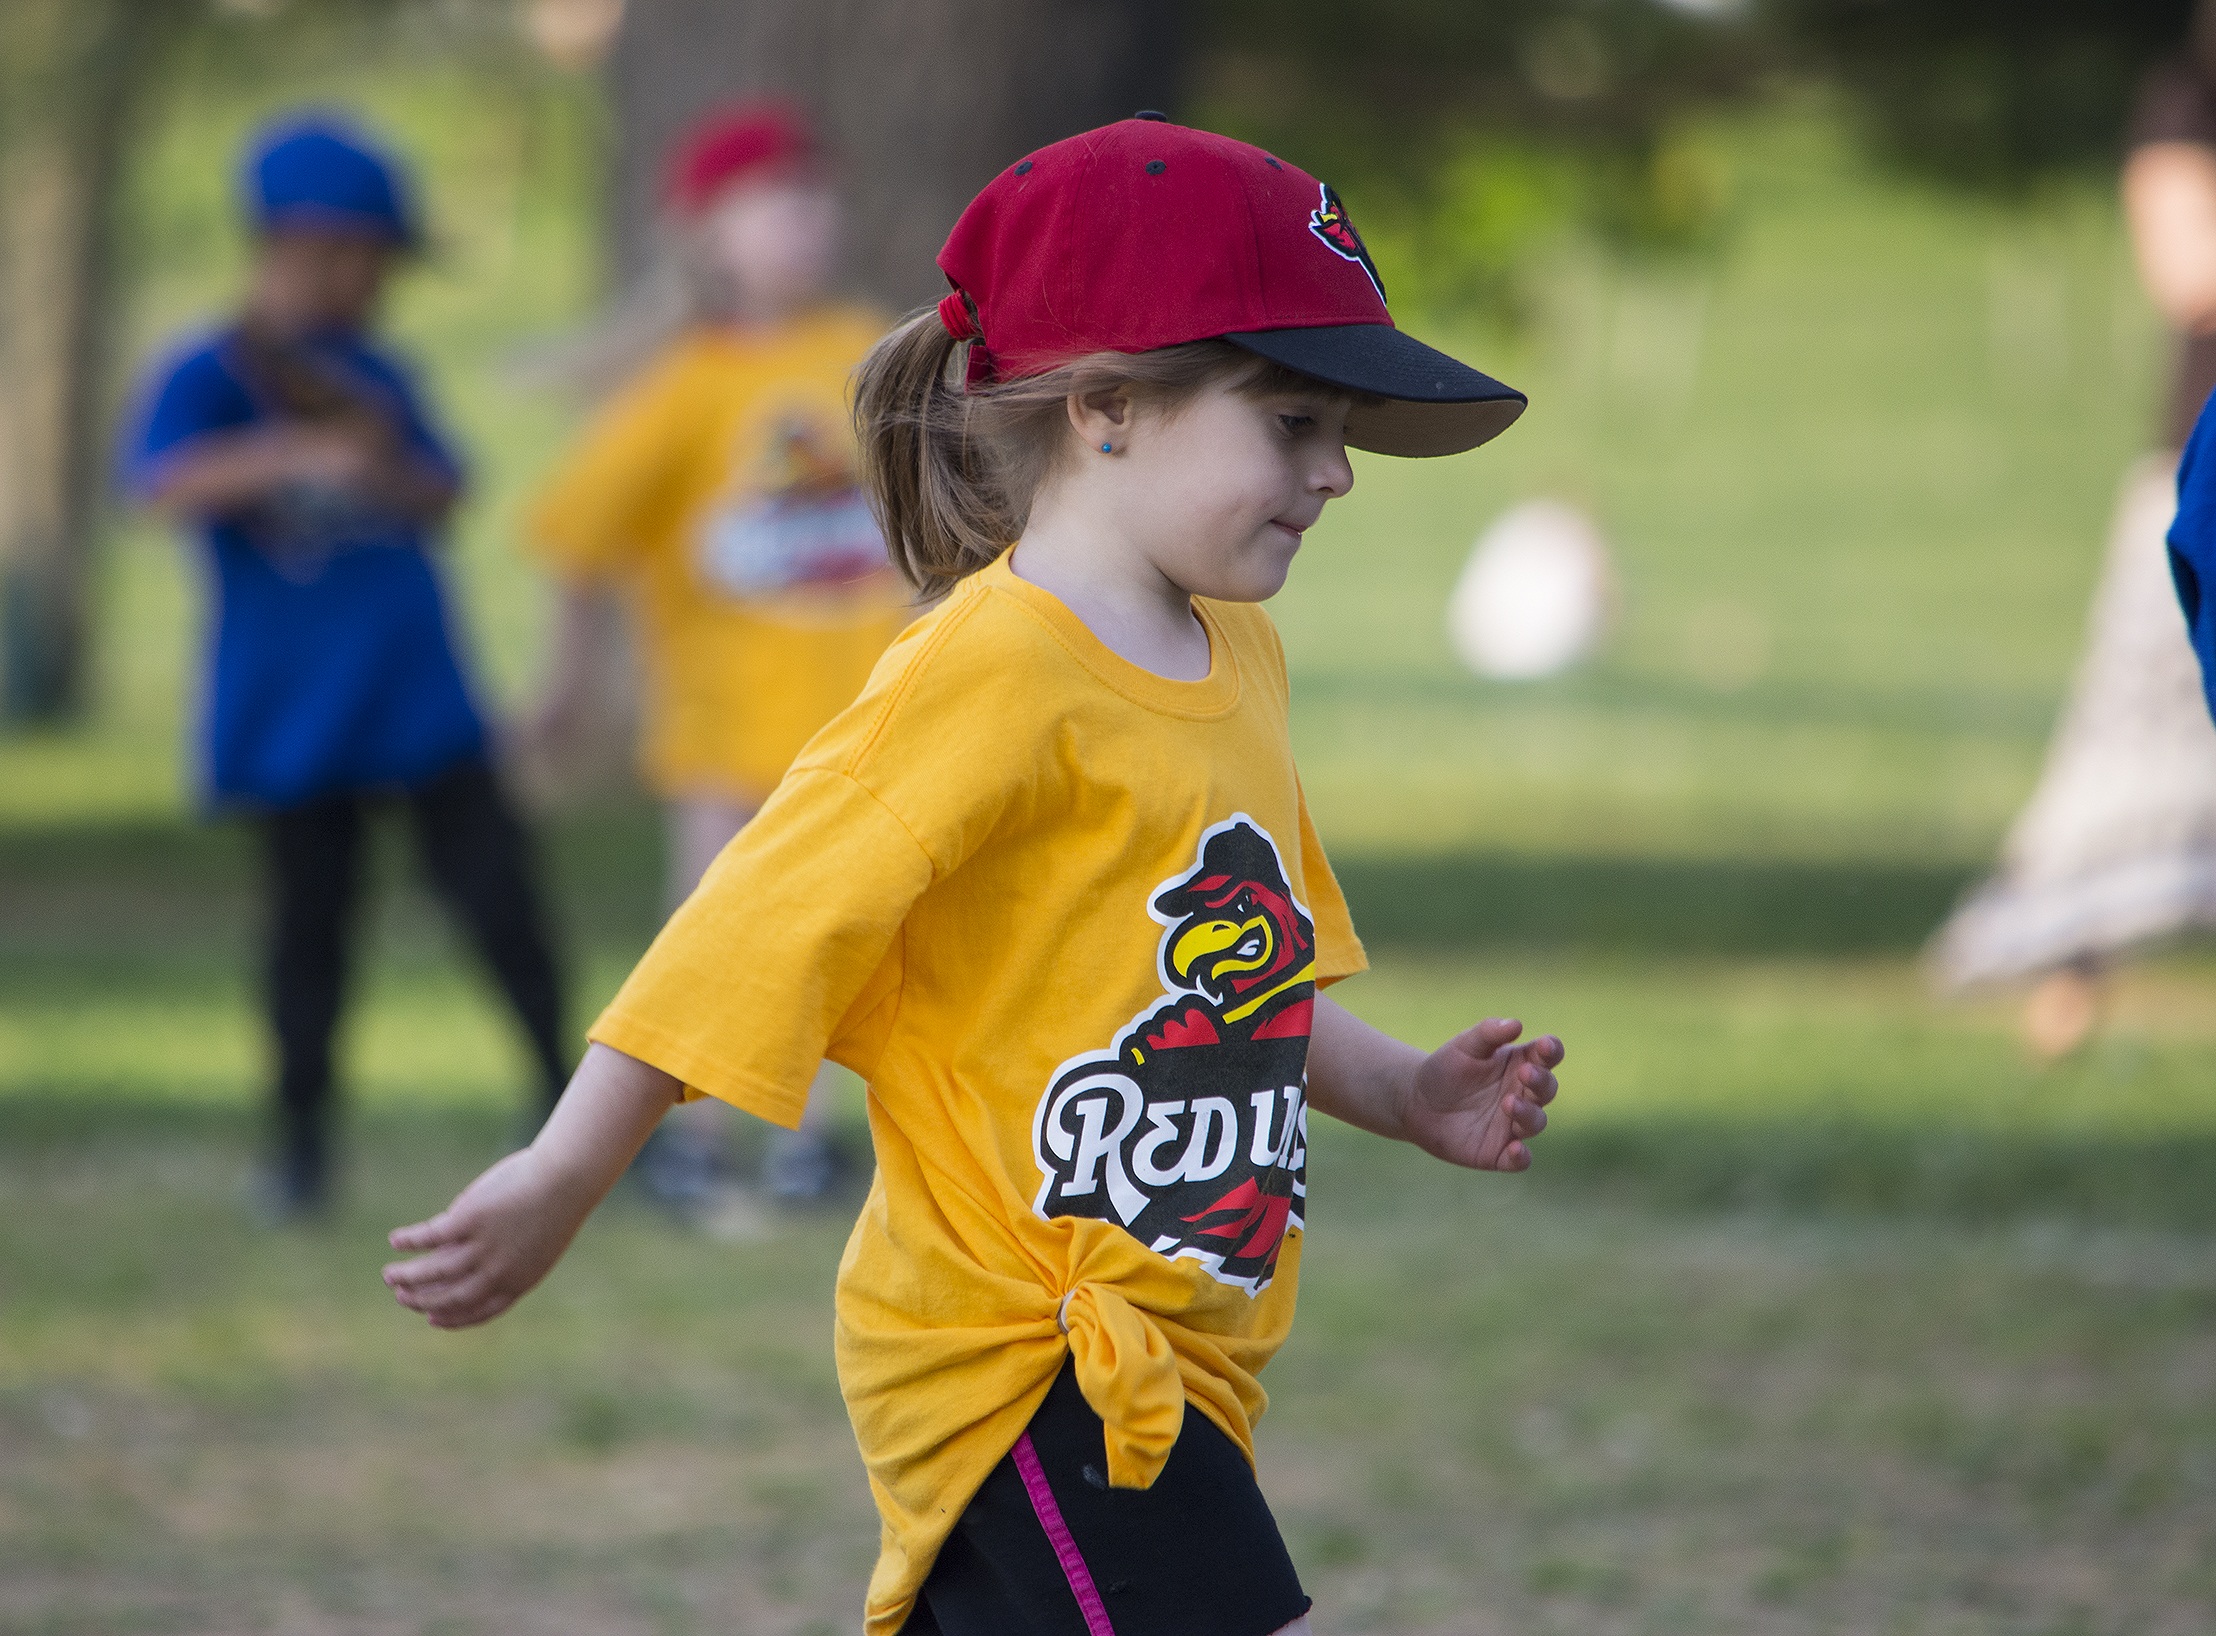
person, sport, field, play, running, child, team, sports, mit, softball